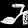
Label: Sandal